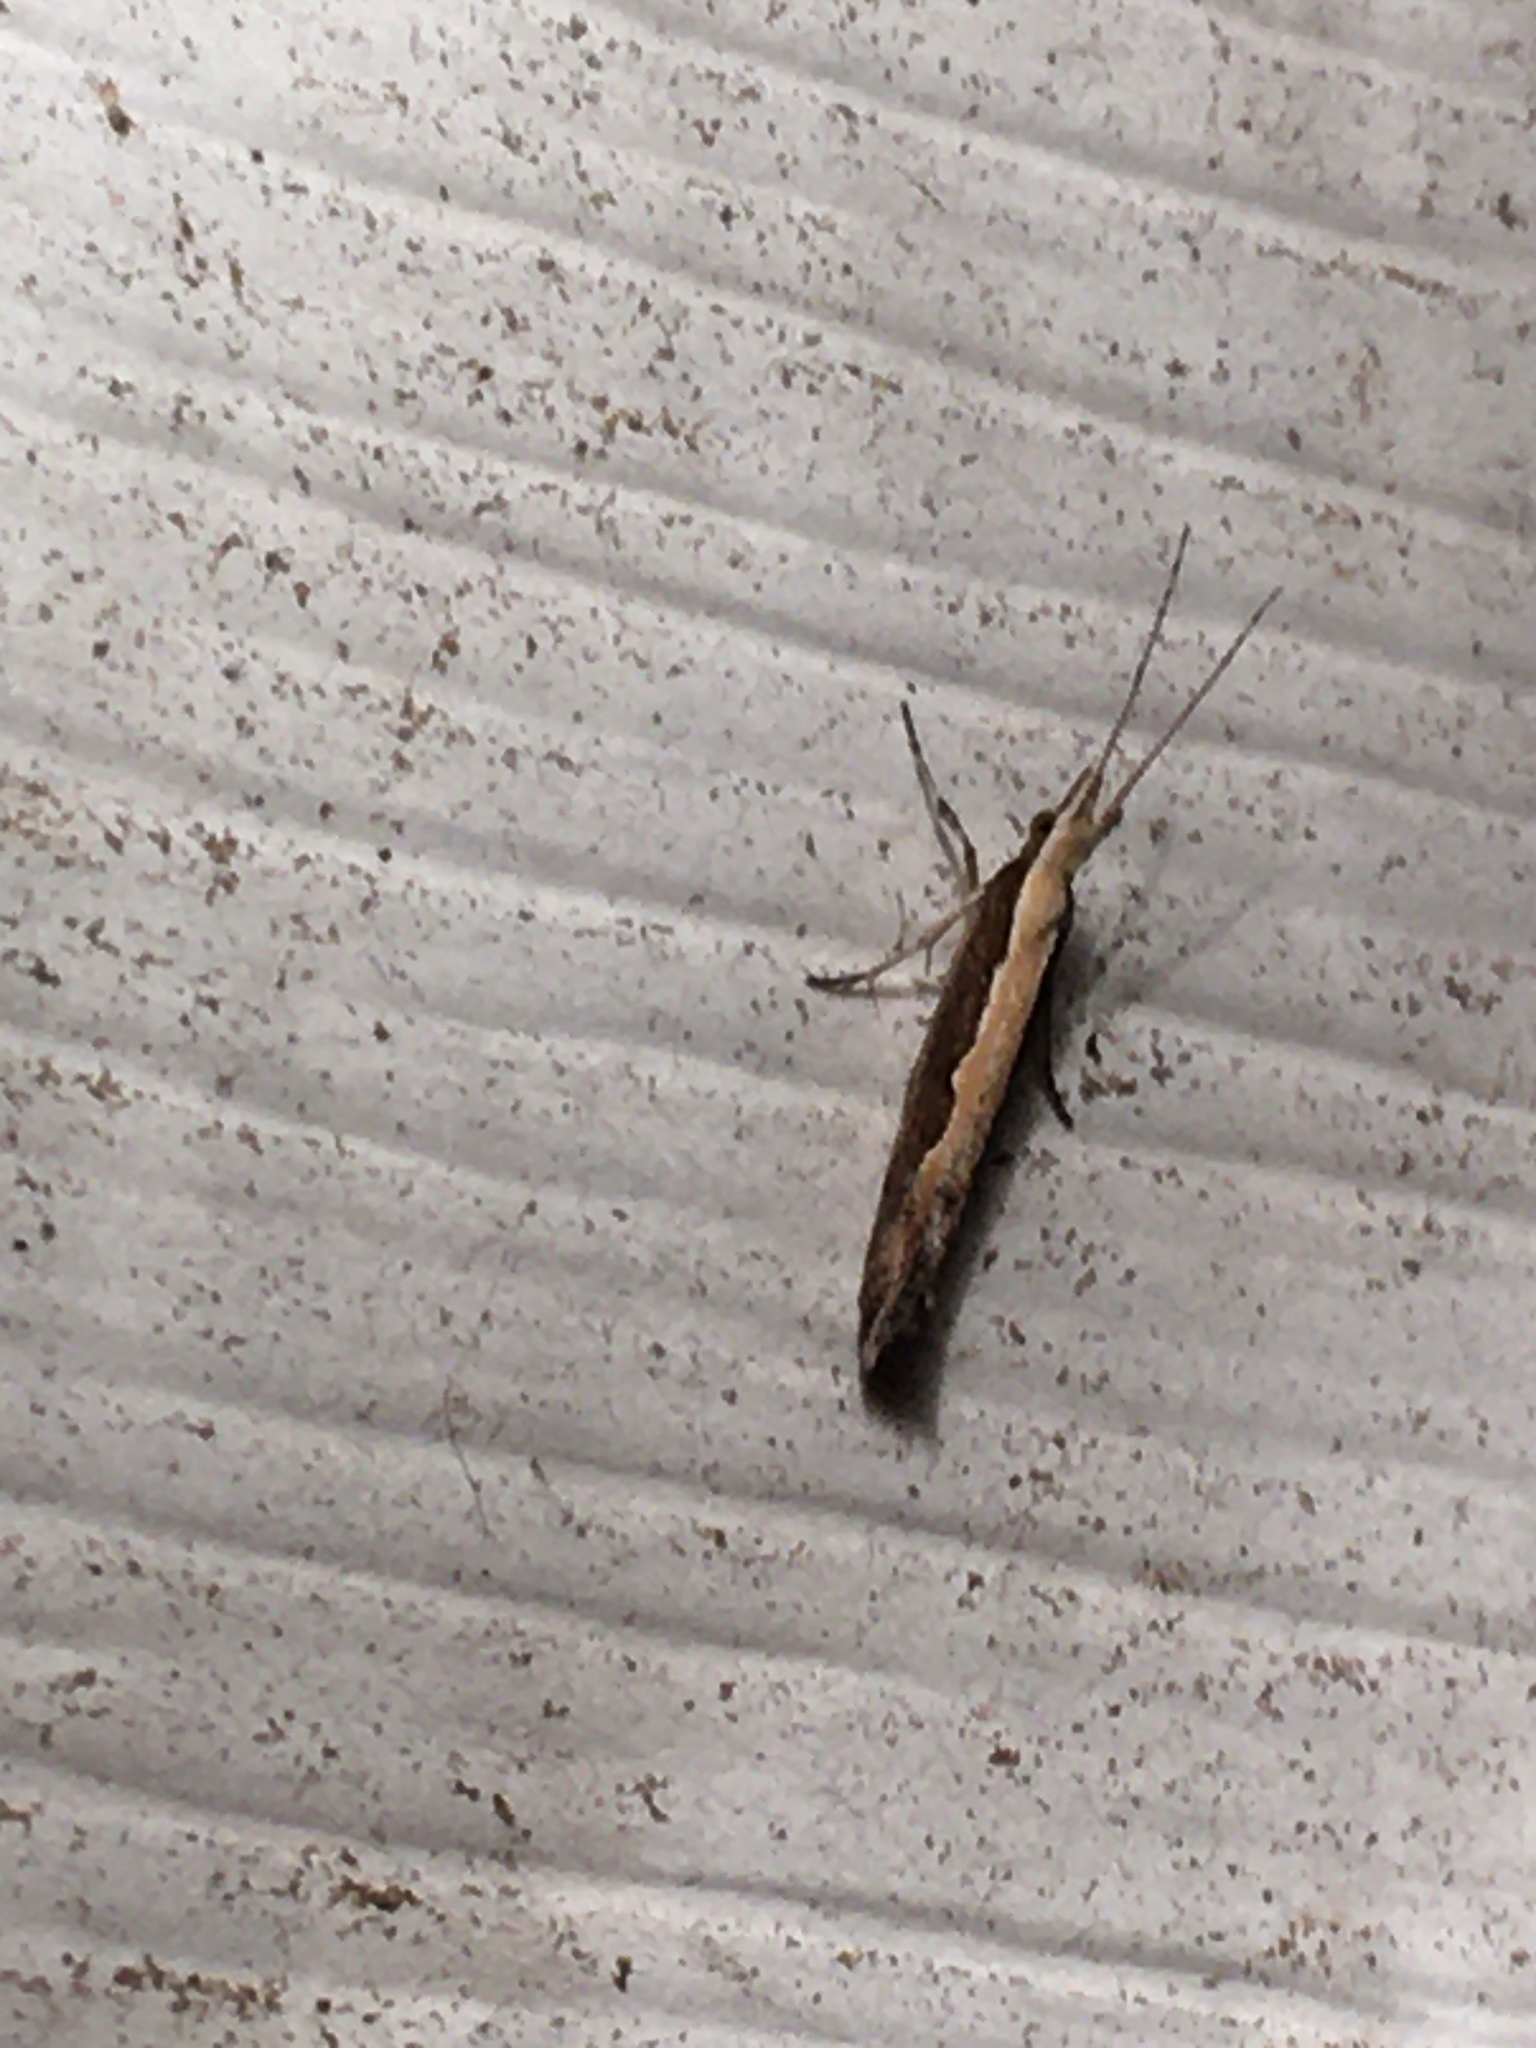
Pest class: diamondback_moth